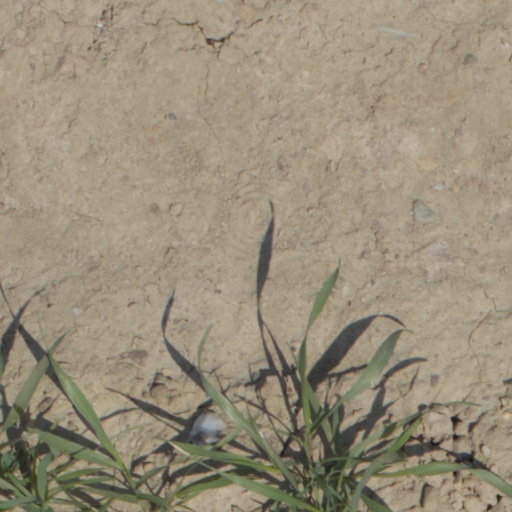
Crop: wheat